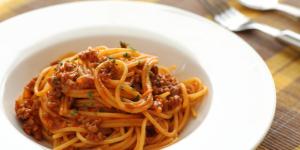
espaguetis con carne picada